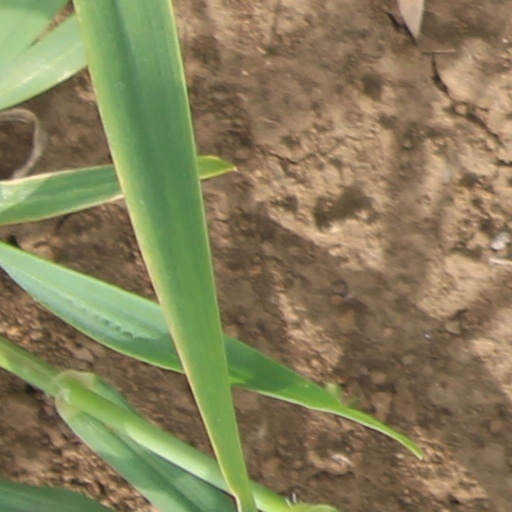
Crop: wheat